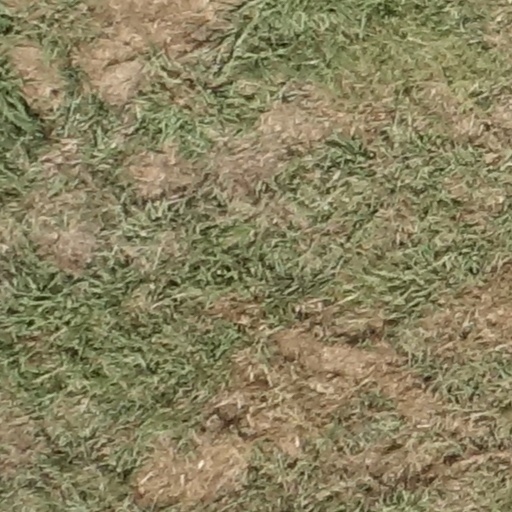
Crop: sorghum